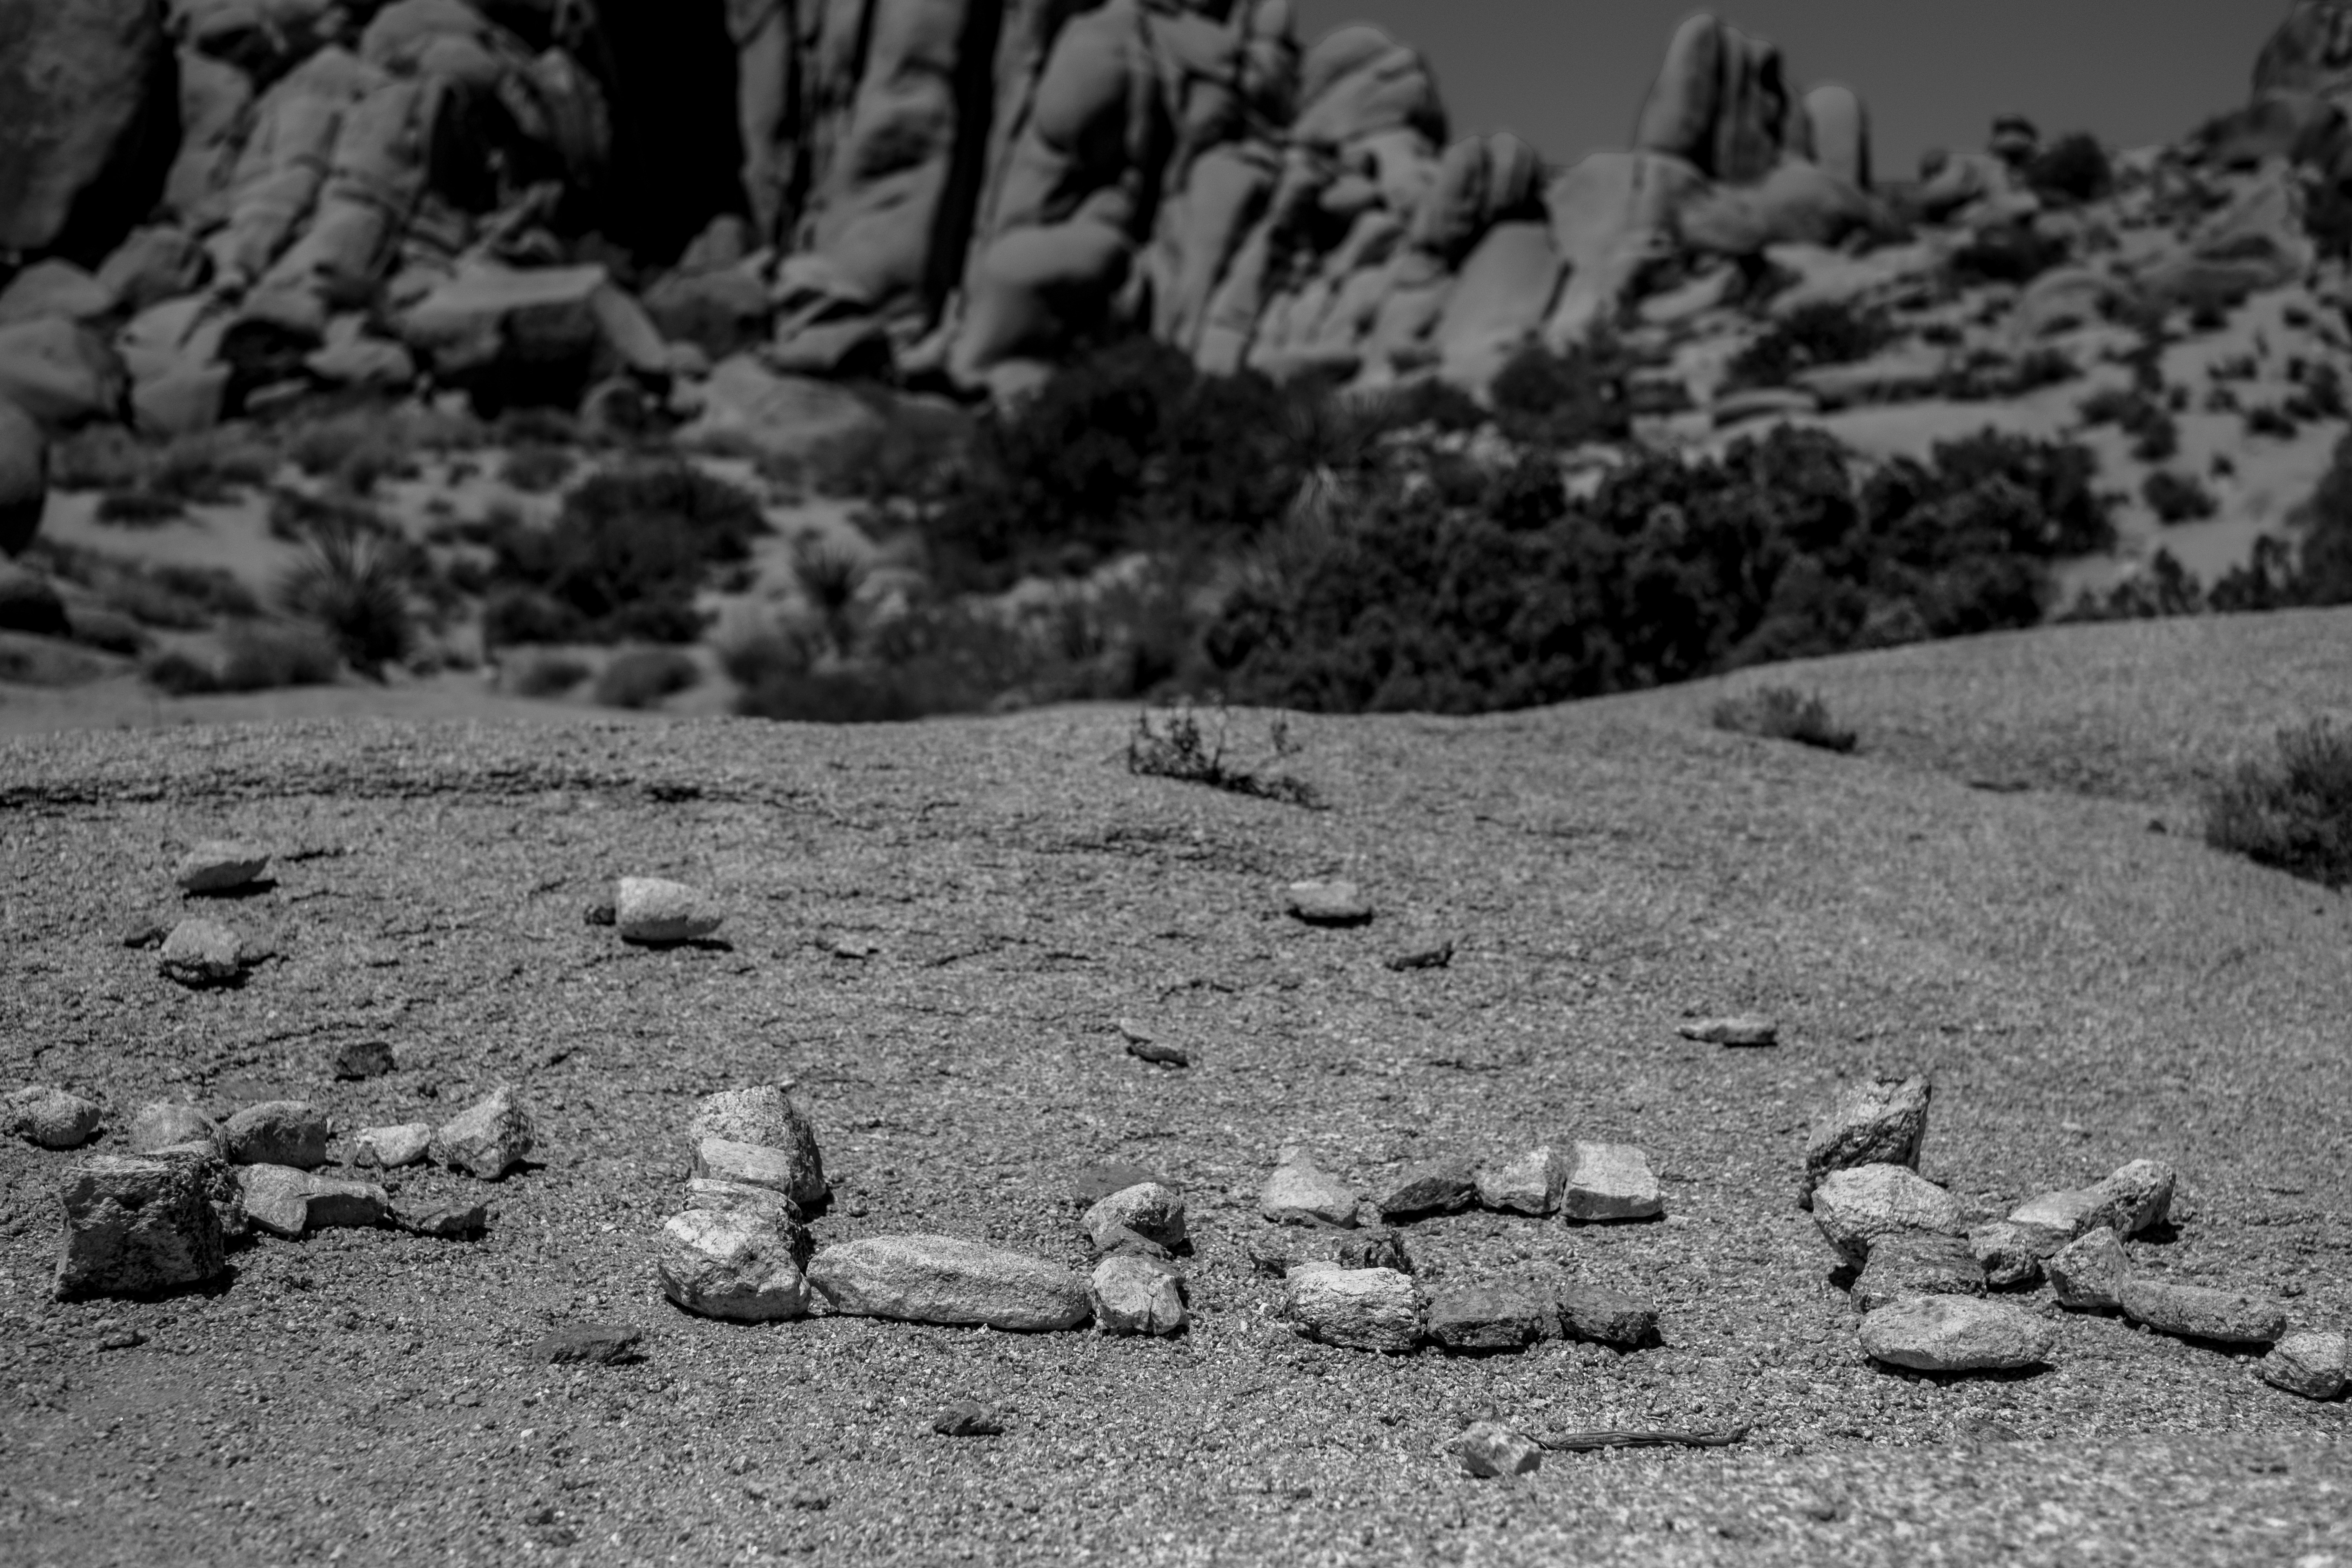
sand, rock, snow, black and white, white, photography, america, black, monochrome, california, outside, art, mono, use, fuck, kunst, fuji, xpro2, monochrom, kalifornien, schimpfwort, landrat, monochrome photography, ancient history